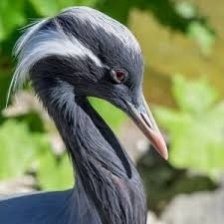
Species: DEMOISELLE CRANE
Scientific name: GRUS VIRGO
ImageNet parent category: crane